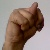
The image shows a hand gesture representing the letter 'N' in Indian Sign Language.